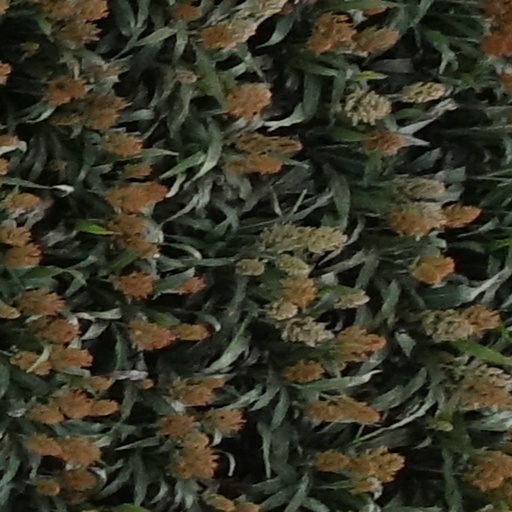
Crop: sorghum